Émile-Florent Lecomte

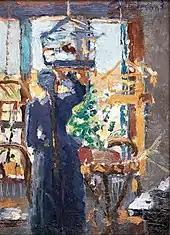
"The Bird Cage" (circa 1900)

Émile-Florent Lecomte (1866, in Braine-le-Comte – 1938, in Uccle) was a Belgian painter. His work was part of the painting event in the art competition at the 1936 Summer Olympics.